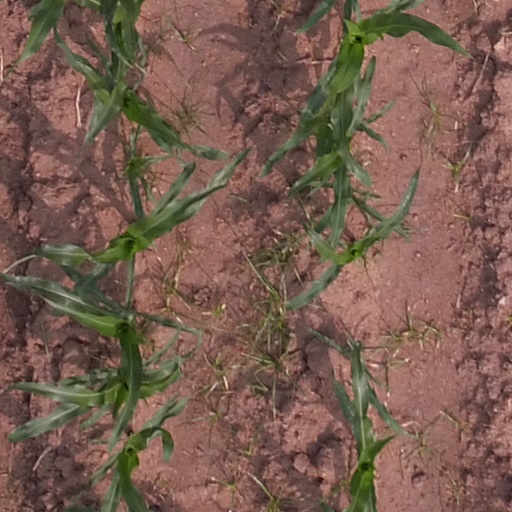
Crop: maize; corn